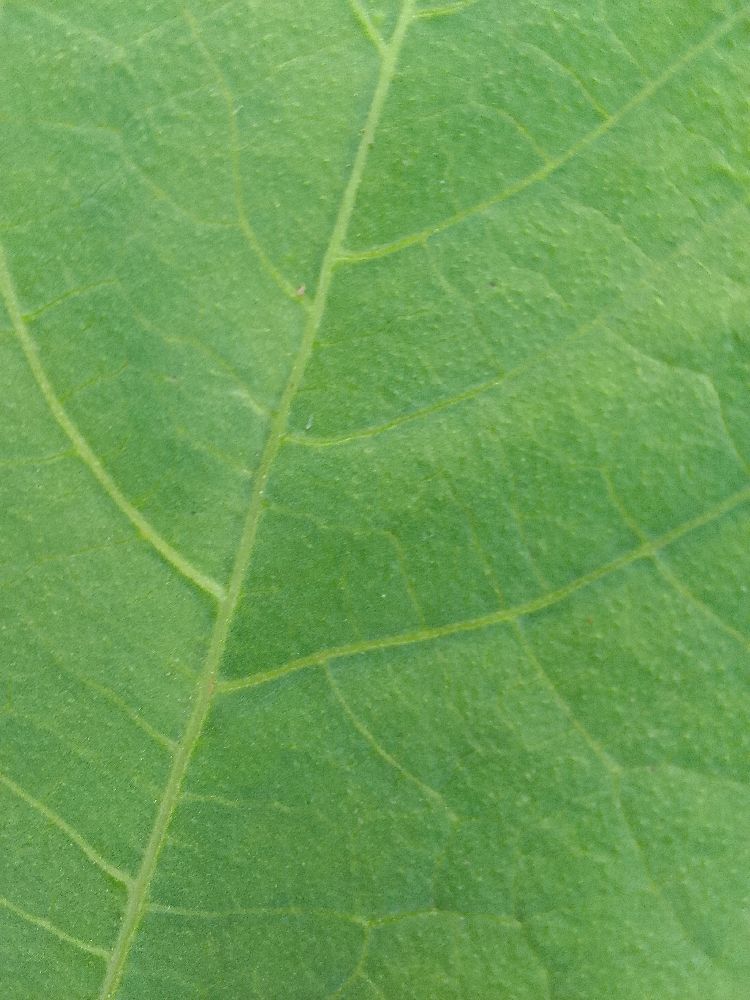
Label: healthy